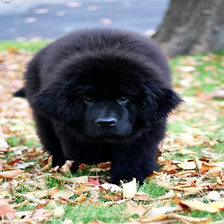
Species: dog
Breed: newfoundland